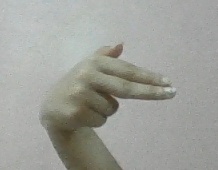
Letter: ghain